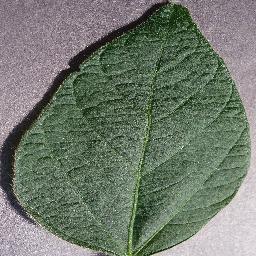
Label: Soybean___healthy